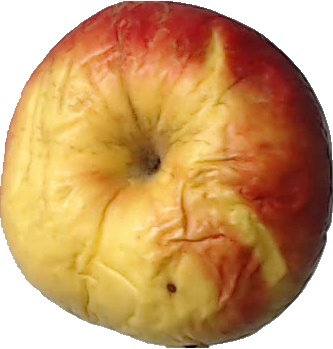
Label: apple_red_yellow_1